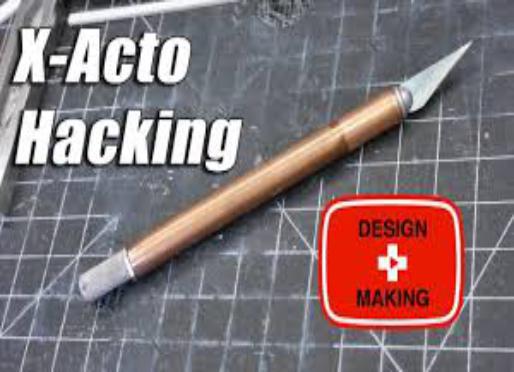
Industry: Necessities